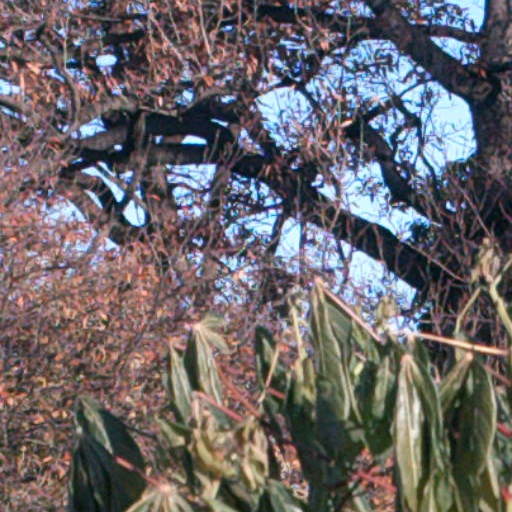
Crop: cassava